Marco Rubio

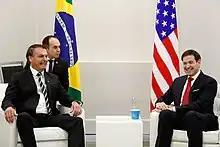
Rubio with Brazilian president Jair Bolsonaro in March 2020

On January 21, 2025, Vice President JD Vance swore Rubio into office as the 72nd secretary of state. During his tenure as secretary of state, Rubio has served in an acting capacity as national security advisor, the administrator of USAID and archivist of the United States, leading to him being dubbed the "Secretary of Everything" by the "New York Times".